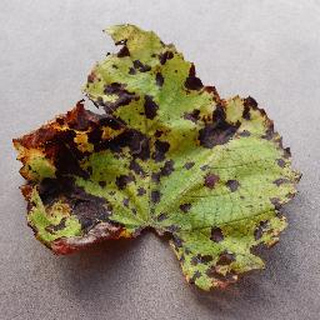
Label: grape_leaf_blight